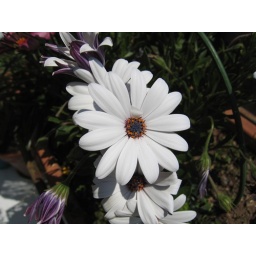
On the roof of the house we were staying in